NeoTokyo (video game)

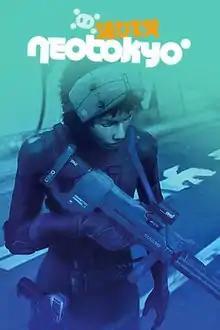
Release art

NeoTokyo (stylized as NEOTOKYO°) is a multiplayer tactical first-person shooter total conversion modification of "Half-Life 2" in a futuristic cyberpunk setting, created by American developer Studio Radi-8. Initially released on 3 July 2009, and later re-released for Steam on 4 July 2014, it was voted to be released through Steam Greenlight on 16 October 2012. The game presents itself in a dystopian setting, with inspiration drawn from "Akira", "Deus Ex" and "Ghost in the Shell" for its art-style, music and aesthetics.